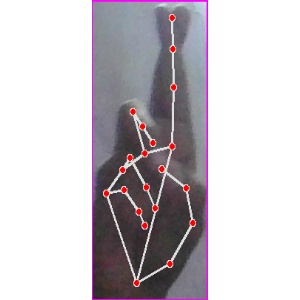
अक्षर: र